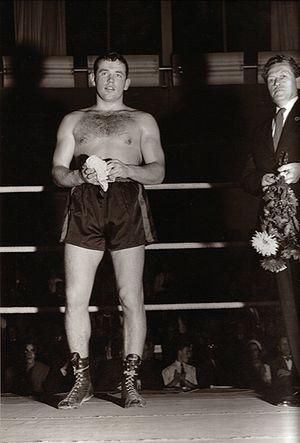
Ingemar Johansson est un boxeur suédois né le 22 septembre 1932 à Göteborg et mort le 30 janvier 2009 à Kungsbacka de la maladie d'Alzheimer. Il repose a Goteborg.